John H. Ray

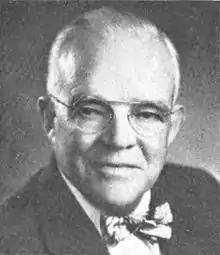

John Henry Ray (September 27, 1886 – May 21, 1975) was an American lawyer, business executive, and politician who served as a U.S. Representative from New York as a member of the Republican Party. He served five terms in Congress representing the state's , which at the time encompassed parts of Staten Island and Brooklyn.